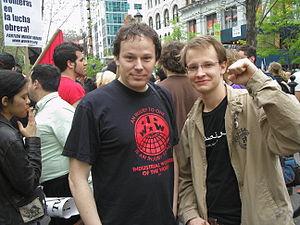
David Graeber est un anthropologue et militant anarchiste américain, théoricien de la pensée libertaire nord-américaine et figure de proue du mouvement Occupy Wall Street.